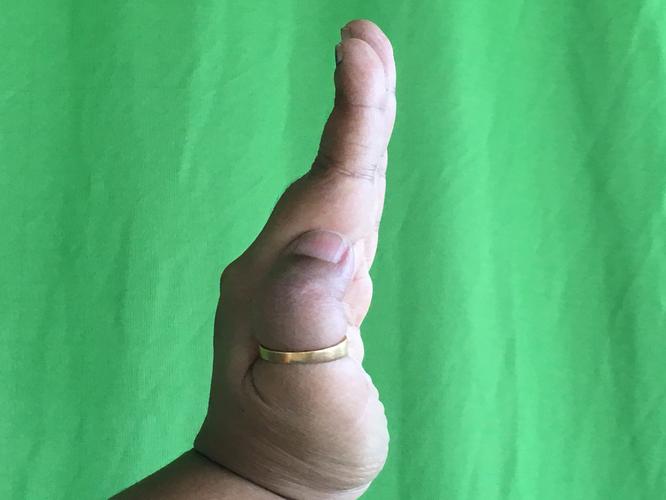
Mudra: Pathaka
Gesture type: single_hand